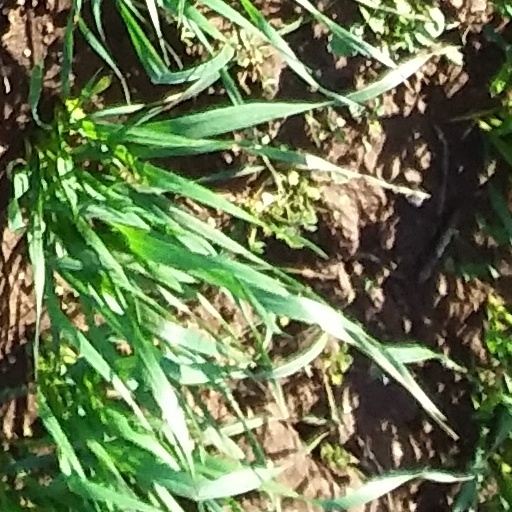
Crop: wheat